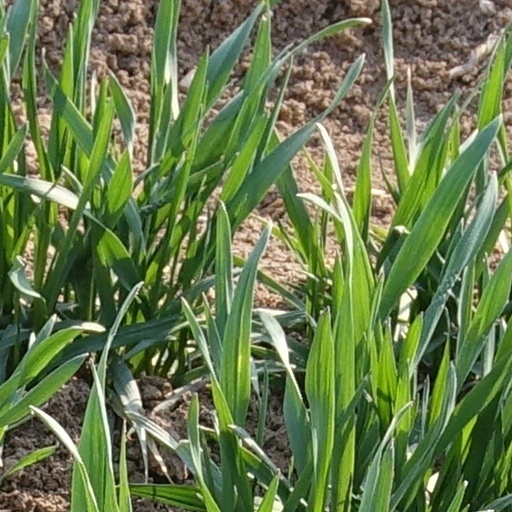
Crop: wheat